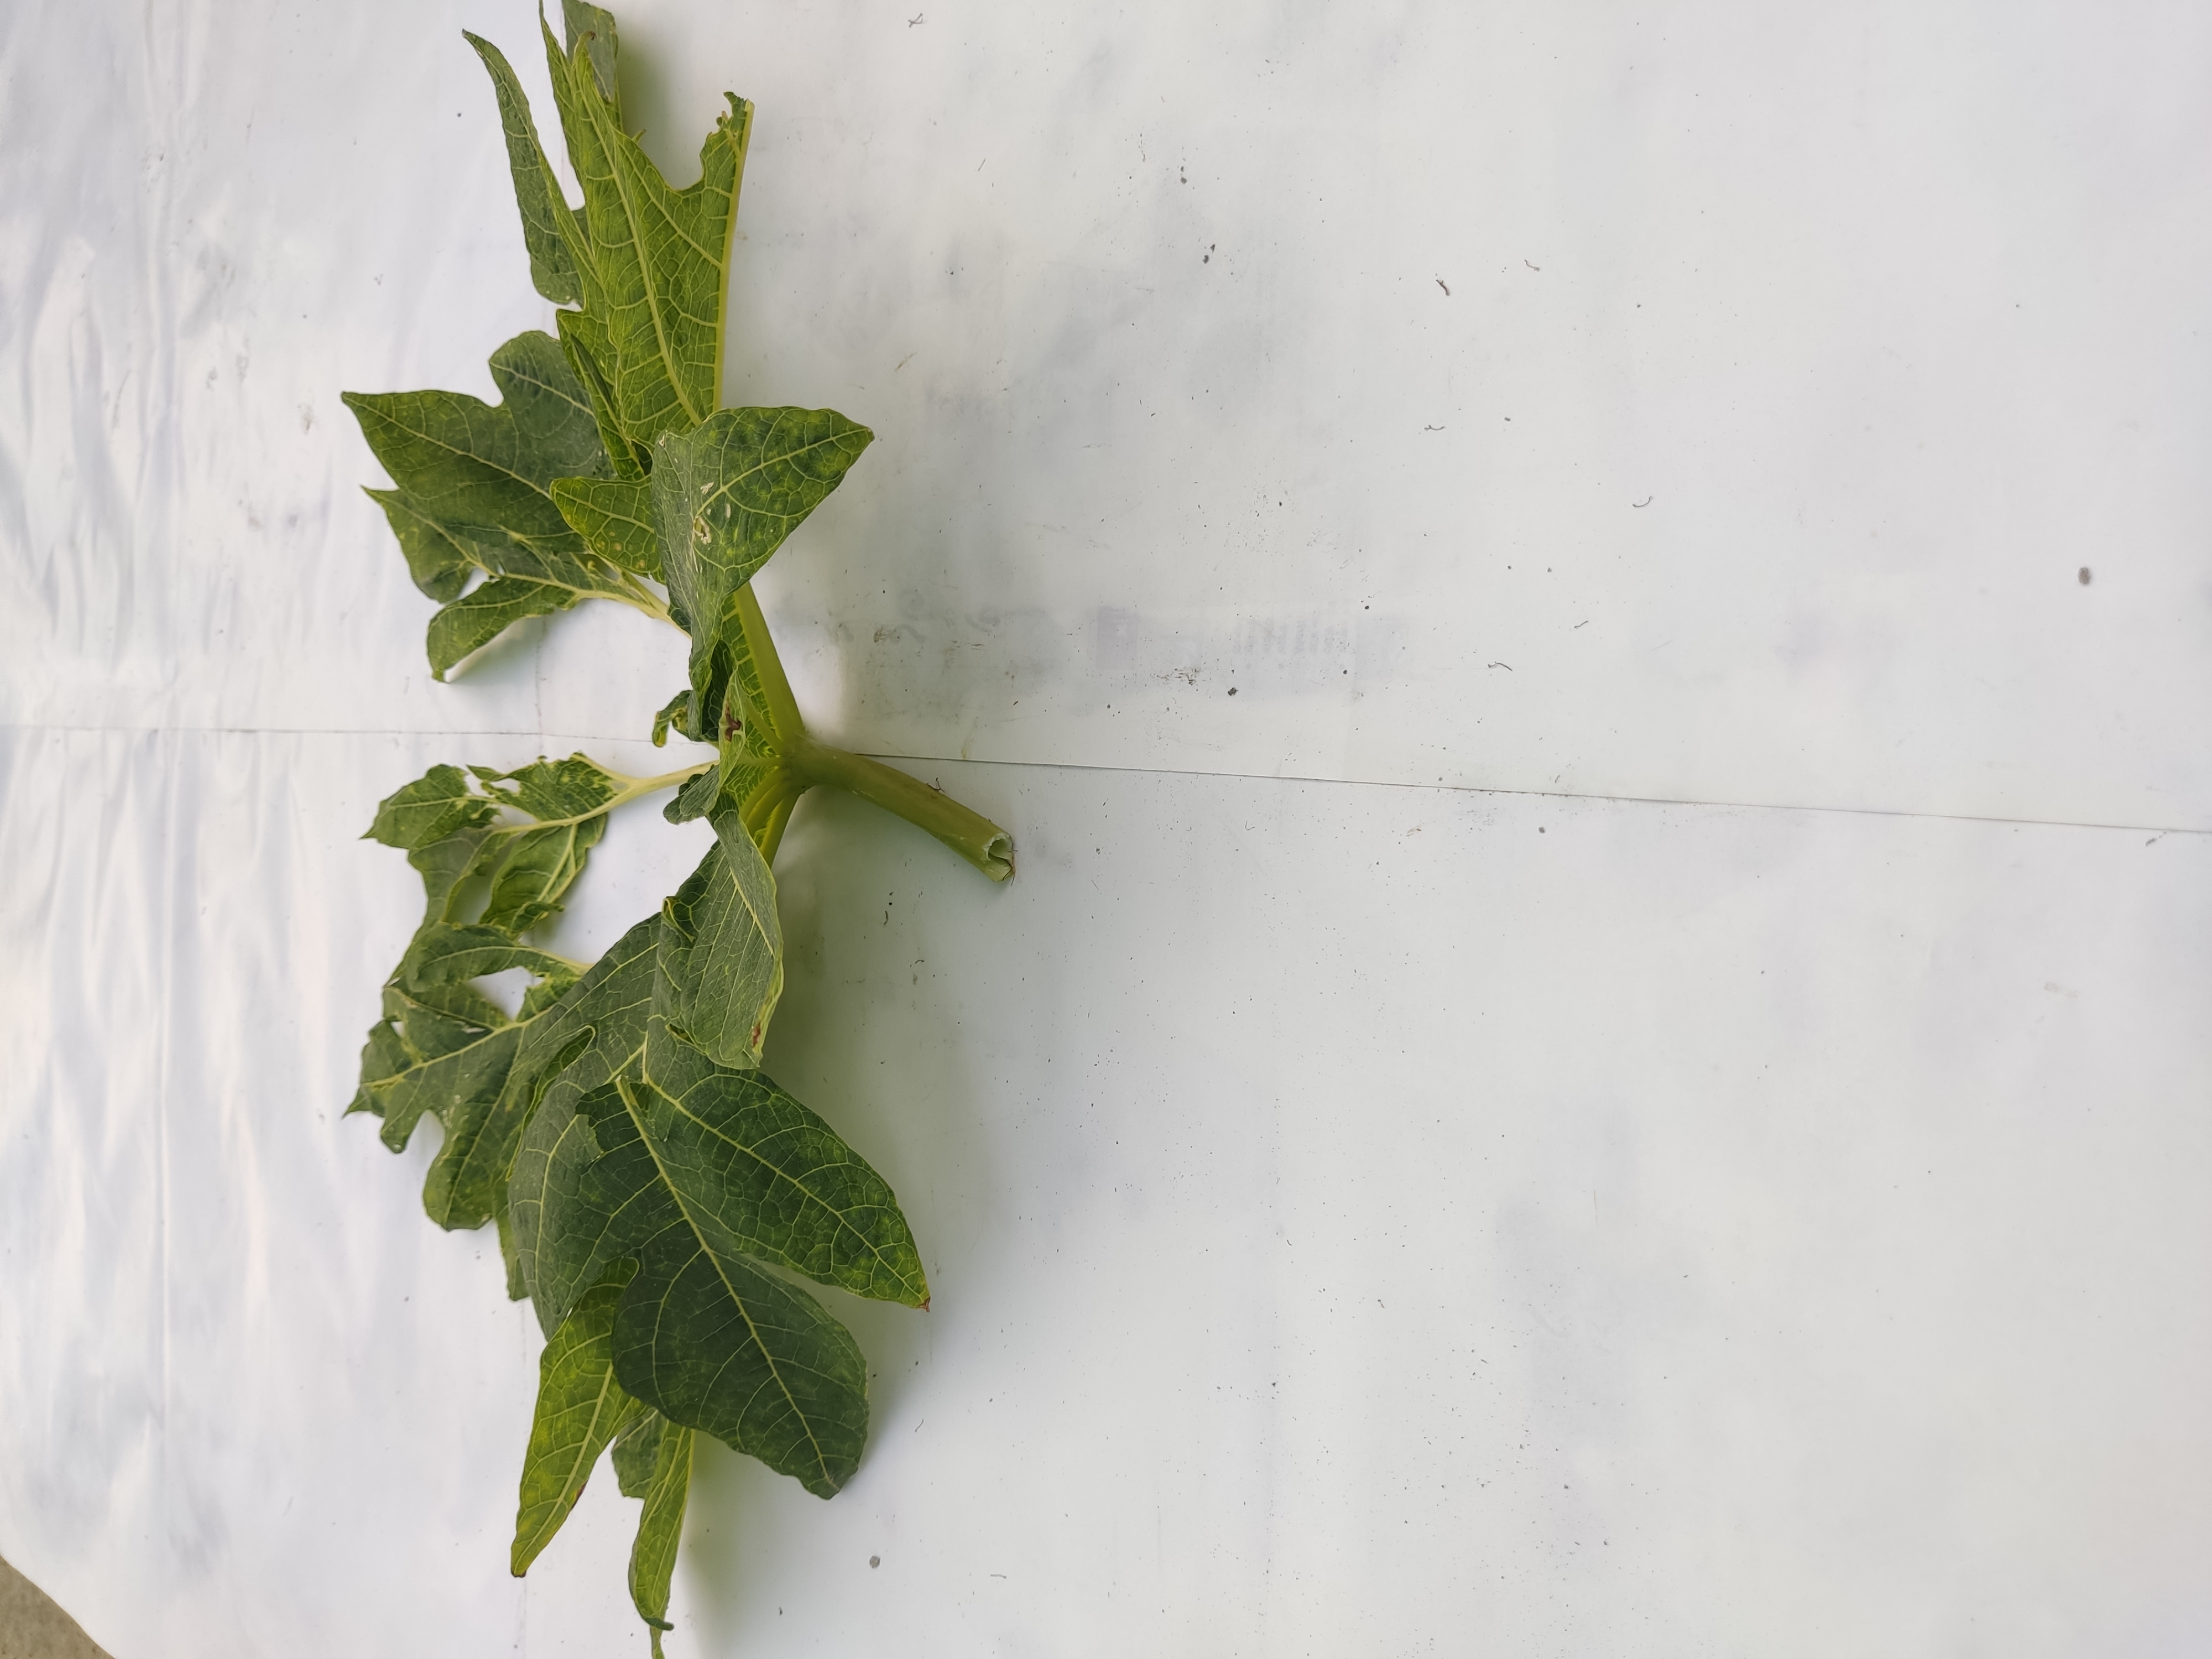
Label: Mosaic